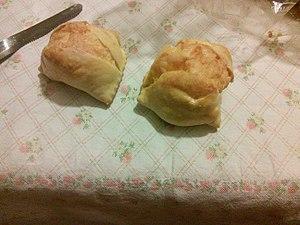
Le fiadone est un gâteau corse.